Nyon

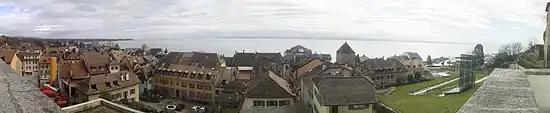
View of Nyon from Nyon Castle

Nyon was raised to the status of administrative center of a "Vogtei" of Bern in 1536. It remained the seat of the vogt until the Vaud revolution of 1798. In 1568, a yearly market took place for the first time. In 1574–80 the castle was converted into the seat of the bailiff. It was renovated several times in the following centuries. The municipal government added a Council of Fifty in 1558 and in 1578, an inner council of Twenty-four. The inner council was made up of nobles, burghers and inhabitants. Later the councils became a Council of Twelve and a council of Twenty-Four, which was headed by a knight banneret.